Marthe Distel

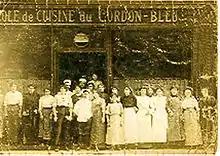
Marthe Distel and Henri-Paul Pellaprat with their students in front of the "L'école du Cordon Bleu" in 1896

The magazine ceased publication in the 1960s, but the school has evolved from its single location in Paris to more than 27 schools in 17 countries.